Carl-George Crafoord

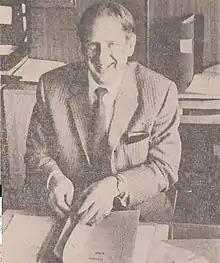
Carl-George Crafoord as ambassador in Nairobi in 1969

Carl-George "CG" Wilhelm Crafoord (3 September 1921 – 10 July 2006) was a Swedish diplomat. Crafoord had a long career in the Swedish diplomatic service. After studying law and working as a cryptographist during World War II, he began his diplomatic career in 1945. He held postings in Washington, Buenos Aires, Santiago, Tokyo, Seoul, and Bonn, and served as ambassador to Kenya, Uganda, Czechoslovakia, and Spain. In Stockholm, he played a key role in negotiating textile trade agreements and served as deputy state secretary for foreign affairs. He was also active in the United Nations and in Sweden’s foreign trade policy. Outside his official duties, Crafoord was a committed Rotarian and a keen hunter. After retiring in 1986, he continued to support Swedish businesses from Spain.